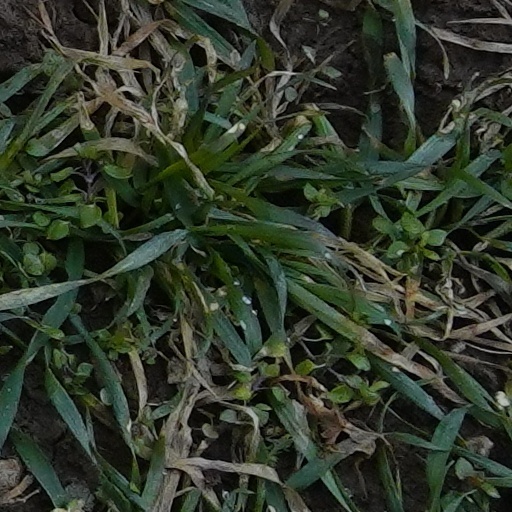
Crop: wheat